Rappahannock Industrial Academy

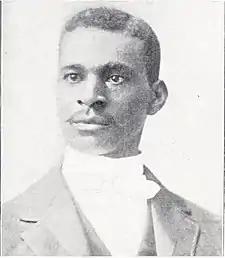
President W. E. Robinson, c. 1910

In 1903 (after several short-term principals), Professor W. Edward Robinson, a Middlesex County native who had graduated from Howard University became the academy's principal, a post he would hold for 29 years (until retiring in 1933). His daughter Edwardine Robinson graduated from the Academy, then attended Hartshorn Memorial College (to obtain a high school diploma), and Virginia Union University in Richmond, Virginia, and returned to teach. Despite its name, the academy offered a college preparatory curriculum, including algebra, geometry, Latin, English and history. A devotional assembly began the students' day, followed by classes beginning at 9 am and ending at 3pm, after which the students could study or engage in recreational activities, including athletics, debating and choral activities. The course was initially 2 years, then expanded to 3 years and received state accreditation in 1934. The school's total operational budget from 1902 – 1948 was $107,000, of which students' tuition and fees contributed $53,965, with the rest contributed by the Southside Rappahannock Baptist Association or products sold by the school.